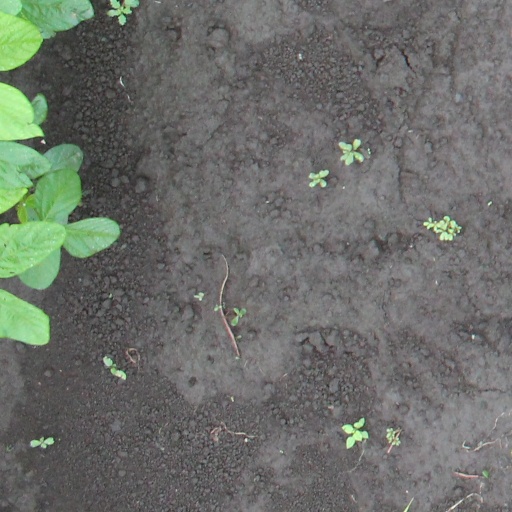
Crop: soybean